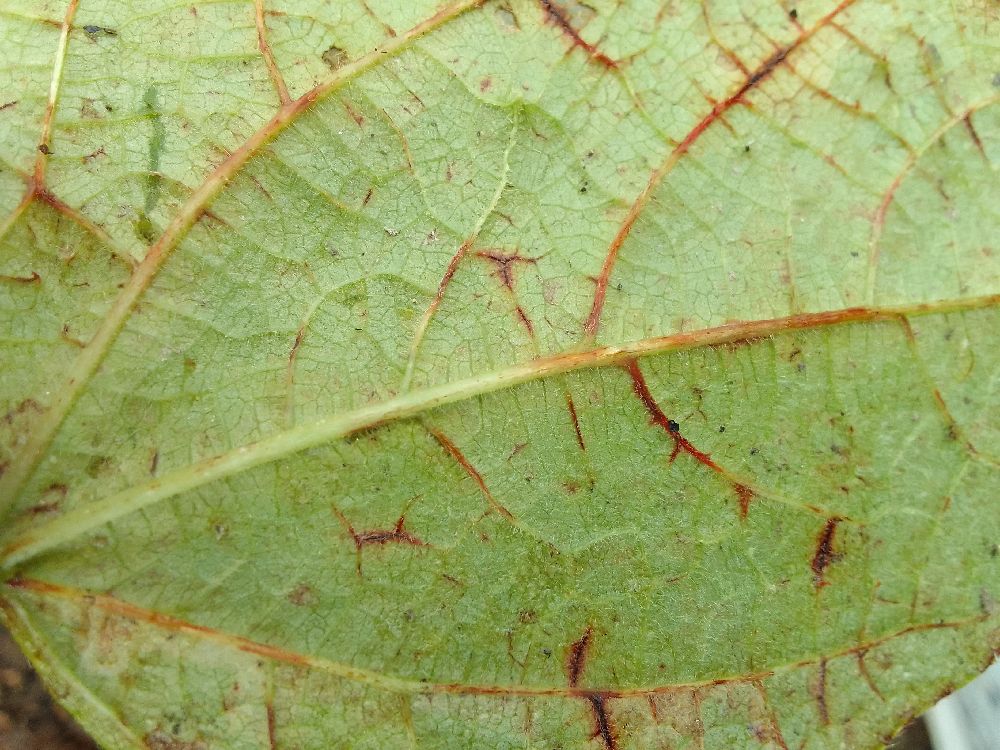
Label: anthracnose